Willem Kalf

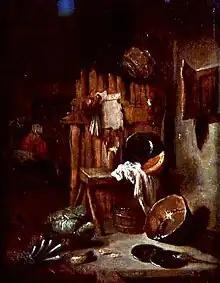
Willem Kalf Bauerninterieur circa 1640-1645

In Paris he painted mainly small-scale rustic interiors and still lifes. Kalf's rustic interiors are typically dominated by groups of vegetables, buckets, pots and pans, which he arranged as a still life in the foreground (e.g. Kitchen Still life, Dresden, Gemäldegal; Alte Meister). The paintings are identified as being distinctively non-Dutch due to certain vegetables (garlic and pumpkin) and the material of the canvas.